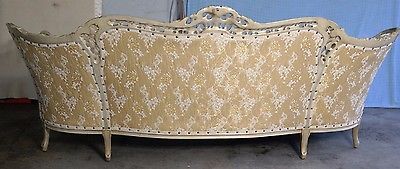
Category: sofa